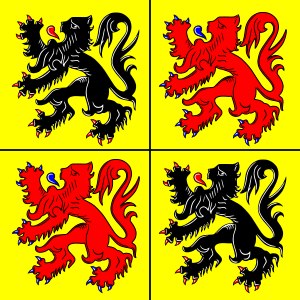
Hainaut
Hainauts flag
Hainaut er en provins i Vallonien og Belgien. Den grænser op til de belgiske provinser Vestflandern, Østflandern, Vlaams-Brabant, Namur og til Departement Nord i Frankrig.